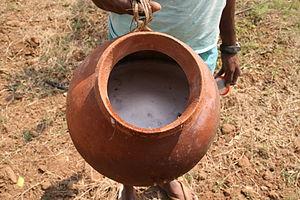
Syracuse est un standard de la chanson française de 1962, écrit par Bernard Dimey et composé par Henri Salvador, interprété et repris par de nombreux interprètes dont Jean Sablon, Henri Salvador, et Yves Montand.
La noix de coco est le fruit du cocotier ; un des représentants de la famille des palmiers ou Arécacées. L'inflorescence complète peut atteindre 1 mètre de long. Le fruit, qui peut mesurer jusqu'à 30 cm de diamètre, est lisse et de couleur vert clair ou orange lorsqu'il n'est pas mûr, tirant sur le brun et recouvert d'une épaisse couche de fibres ligneuses brunes entourant la noix à maturité composée d'une solide coque plus ou moins sphérique ovalisée qui protège une amande blanchâtre comestible.